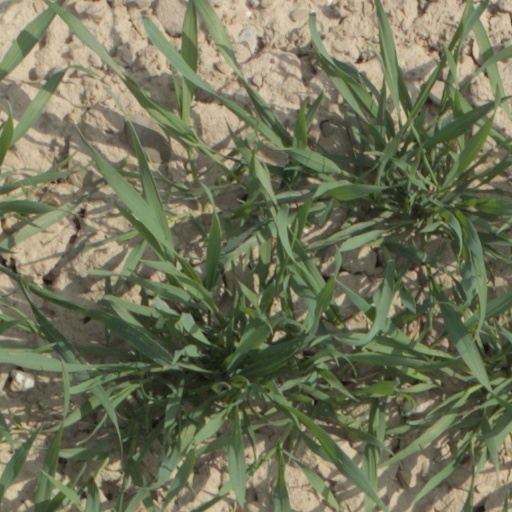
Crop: wheat